Mar del Plata

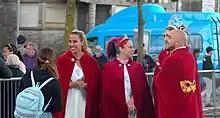
Carnival 2022 participants in Mar del Plata

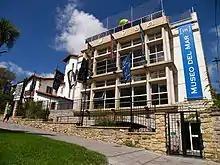
The Museum of the Sea, opened in 2000 and closed in 2012; it held a collection of over 30,000 sea shells, among other specimens

Mar del Plata has a wide variety of clubs located by district: the area of Escollera Norte (known for its quantity of pubs and nightclubs) and Constitution Avenue.